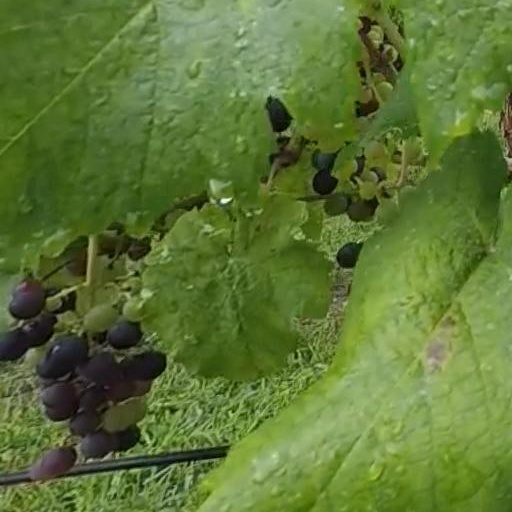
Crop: grape